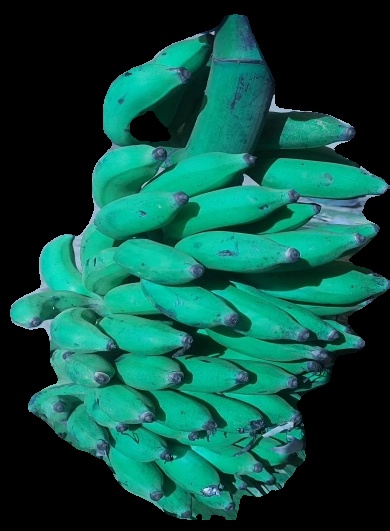
Variety: elakki-bale
Grade: grade3